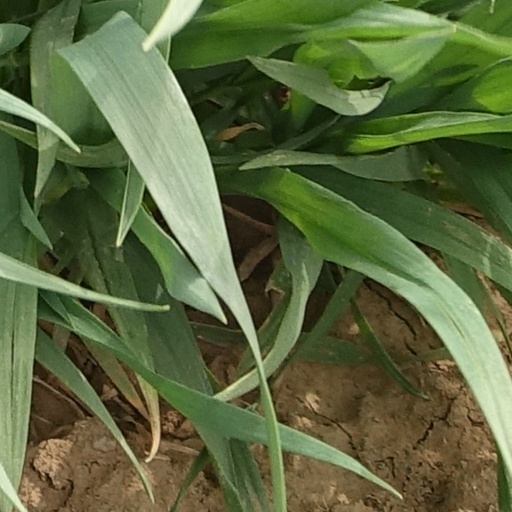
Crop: wheat